Fred Rogers

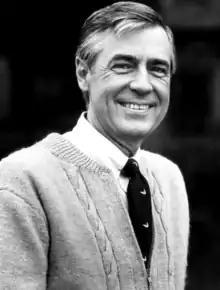
Rogers in 1982

Fred McFeely Rogers (March 20, 1928 – February 27, 2003), better known as Mister Rogers, was an American television host and author. He was the creator, showrunner, and host of the preschool television series "Mister Rogers' Neighborhood", which ran from 1968 to 2001.